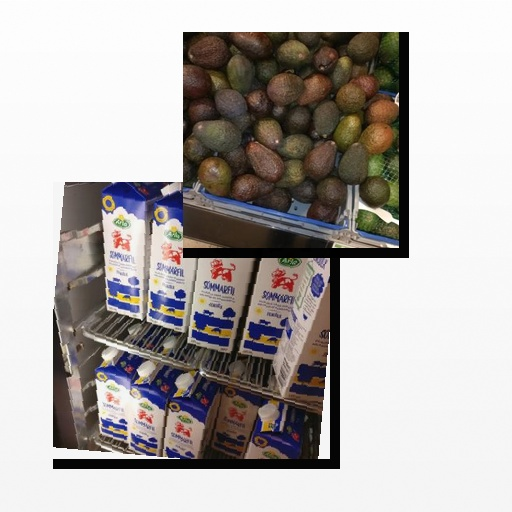
Food items: avocado, sour_milk